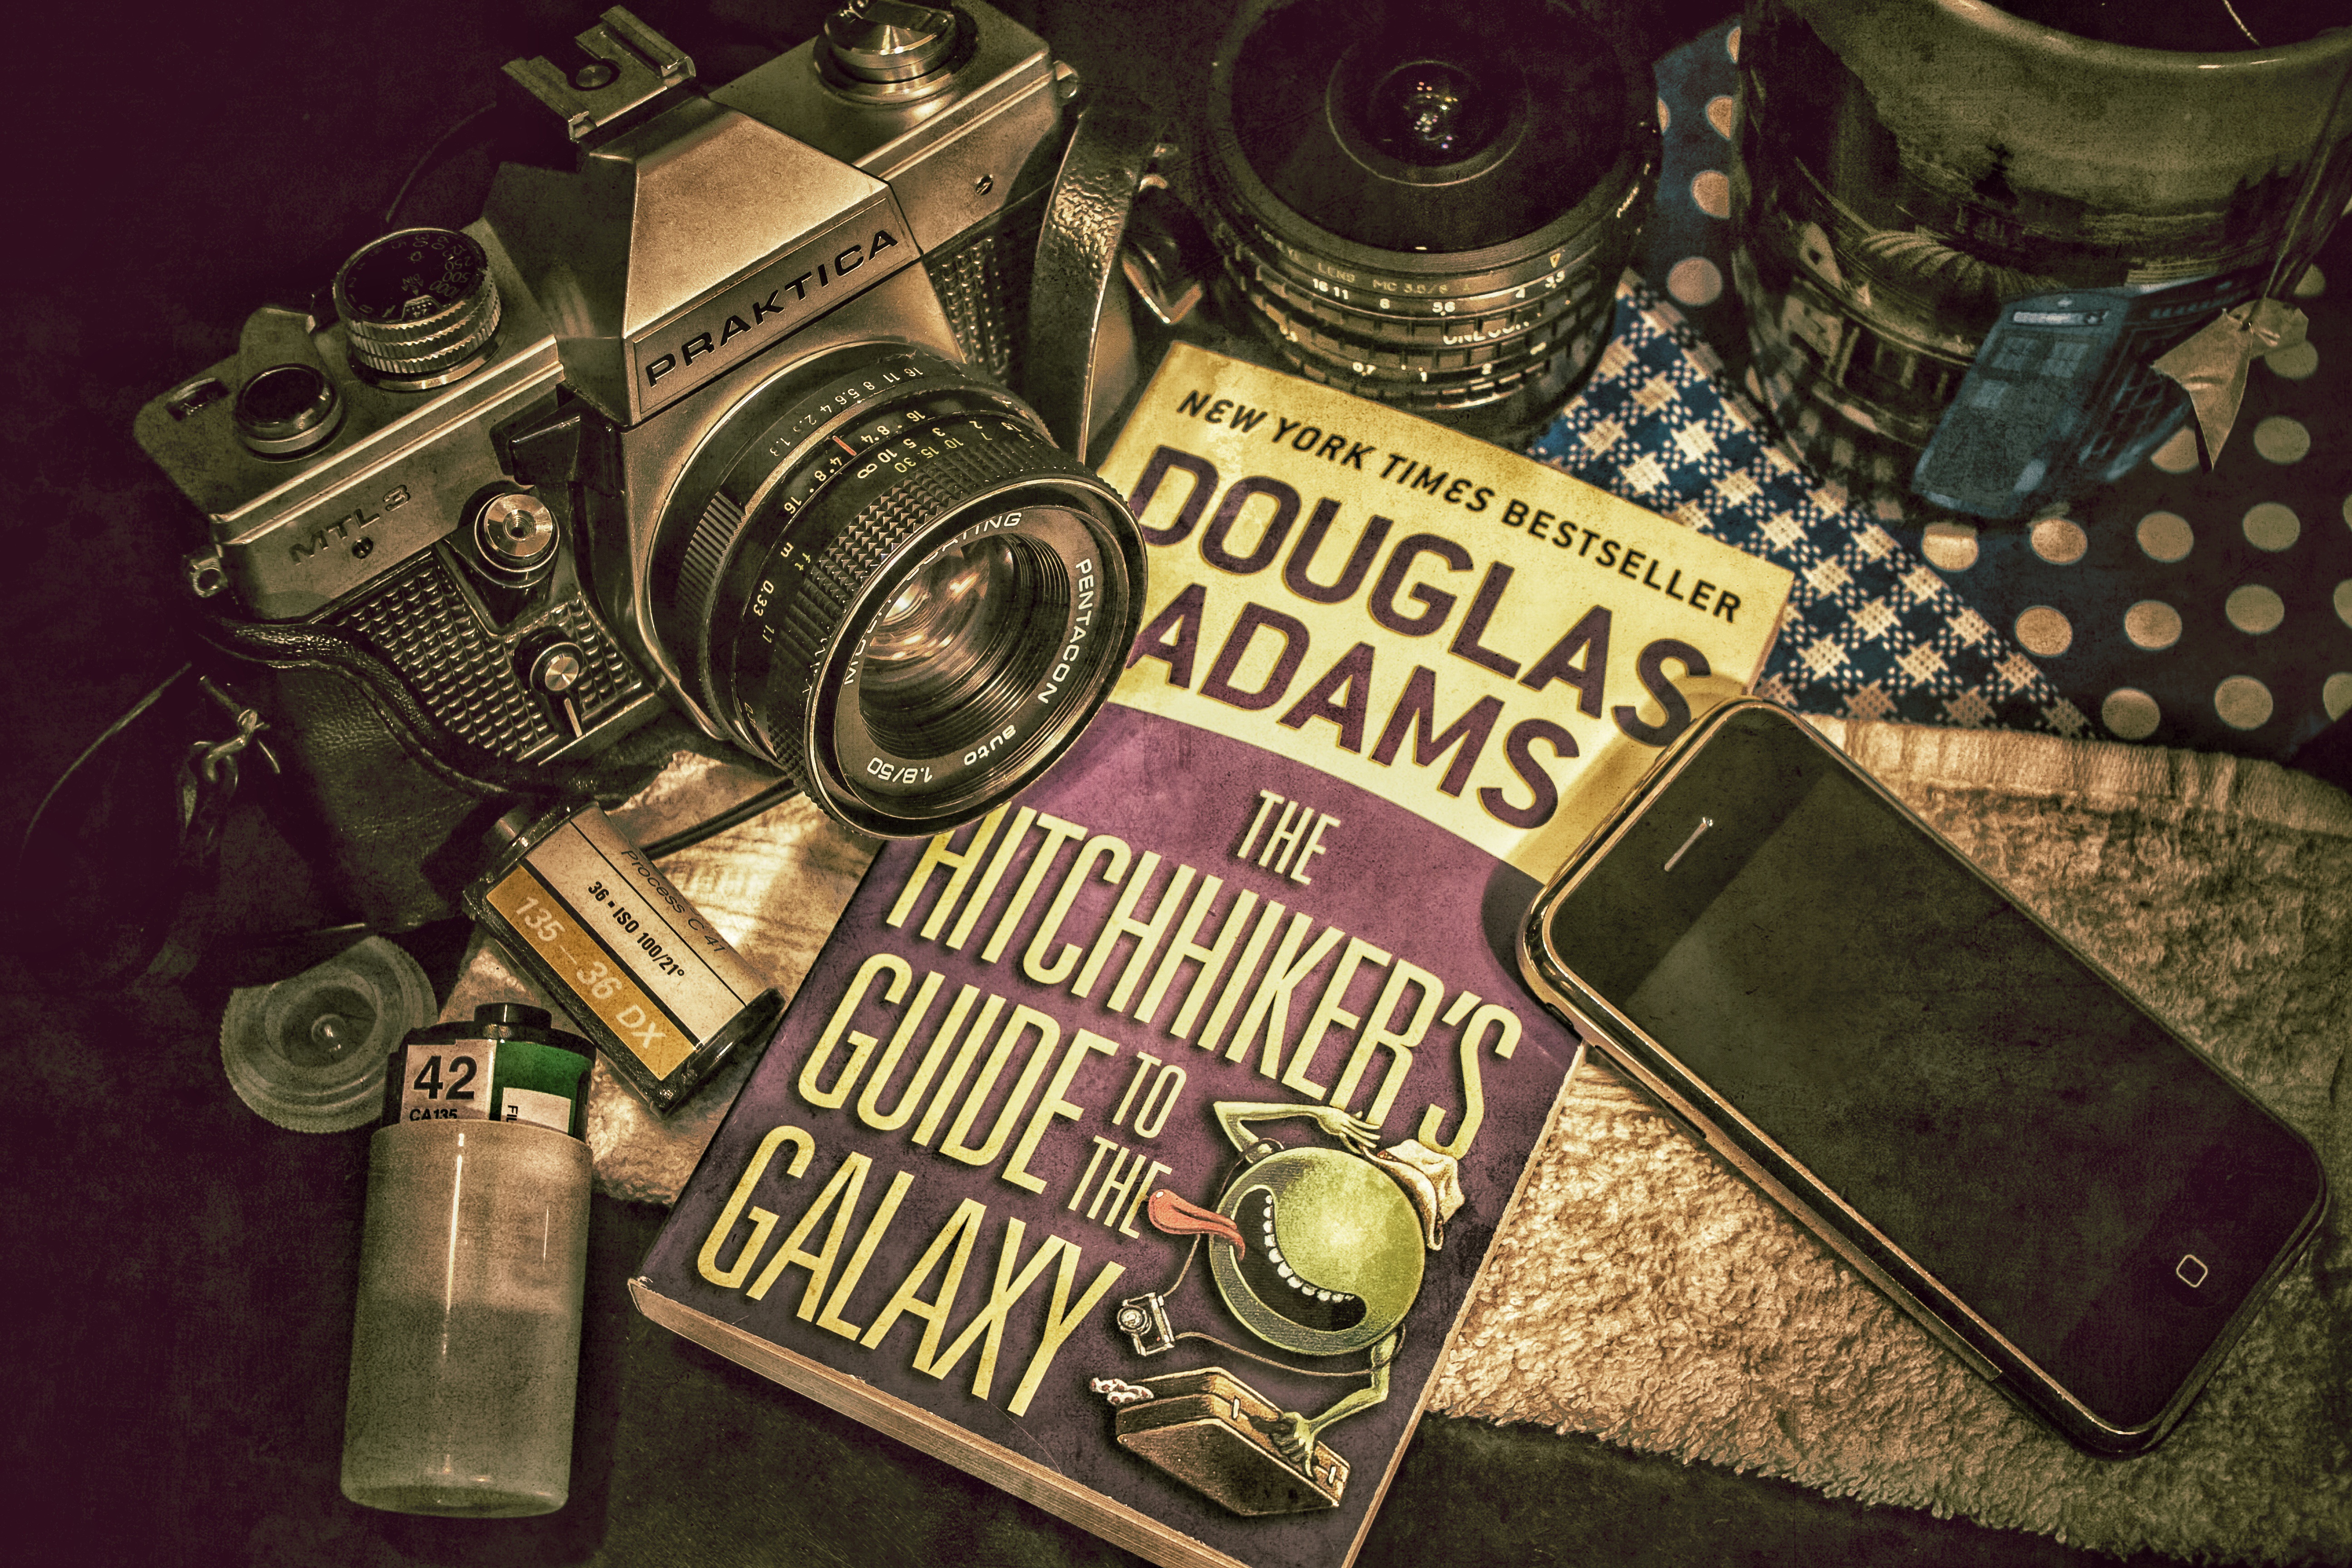
iphone, table, book, camera, photography, vintage, tea, morning, film, analog, cup, galaxy, still life, towel, font, relaxation, hot, fisheye, douglas, adams, guide, prepared, single lens reflex camera, cameras optics, hitchhikers